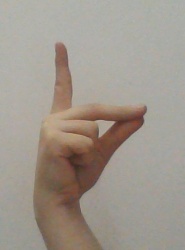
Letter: ta